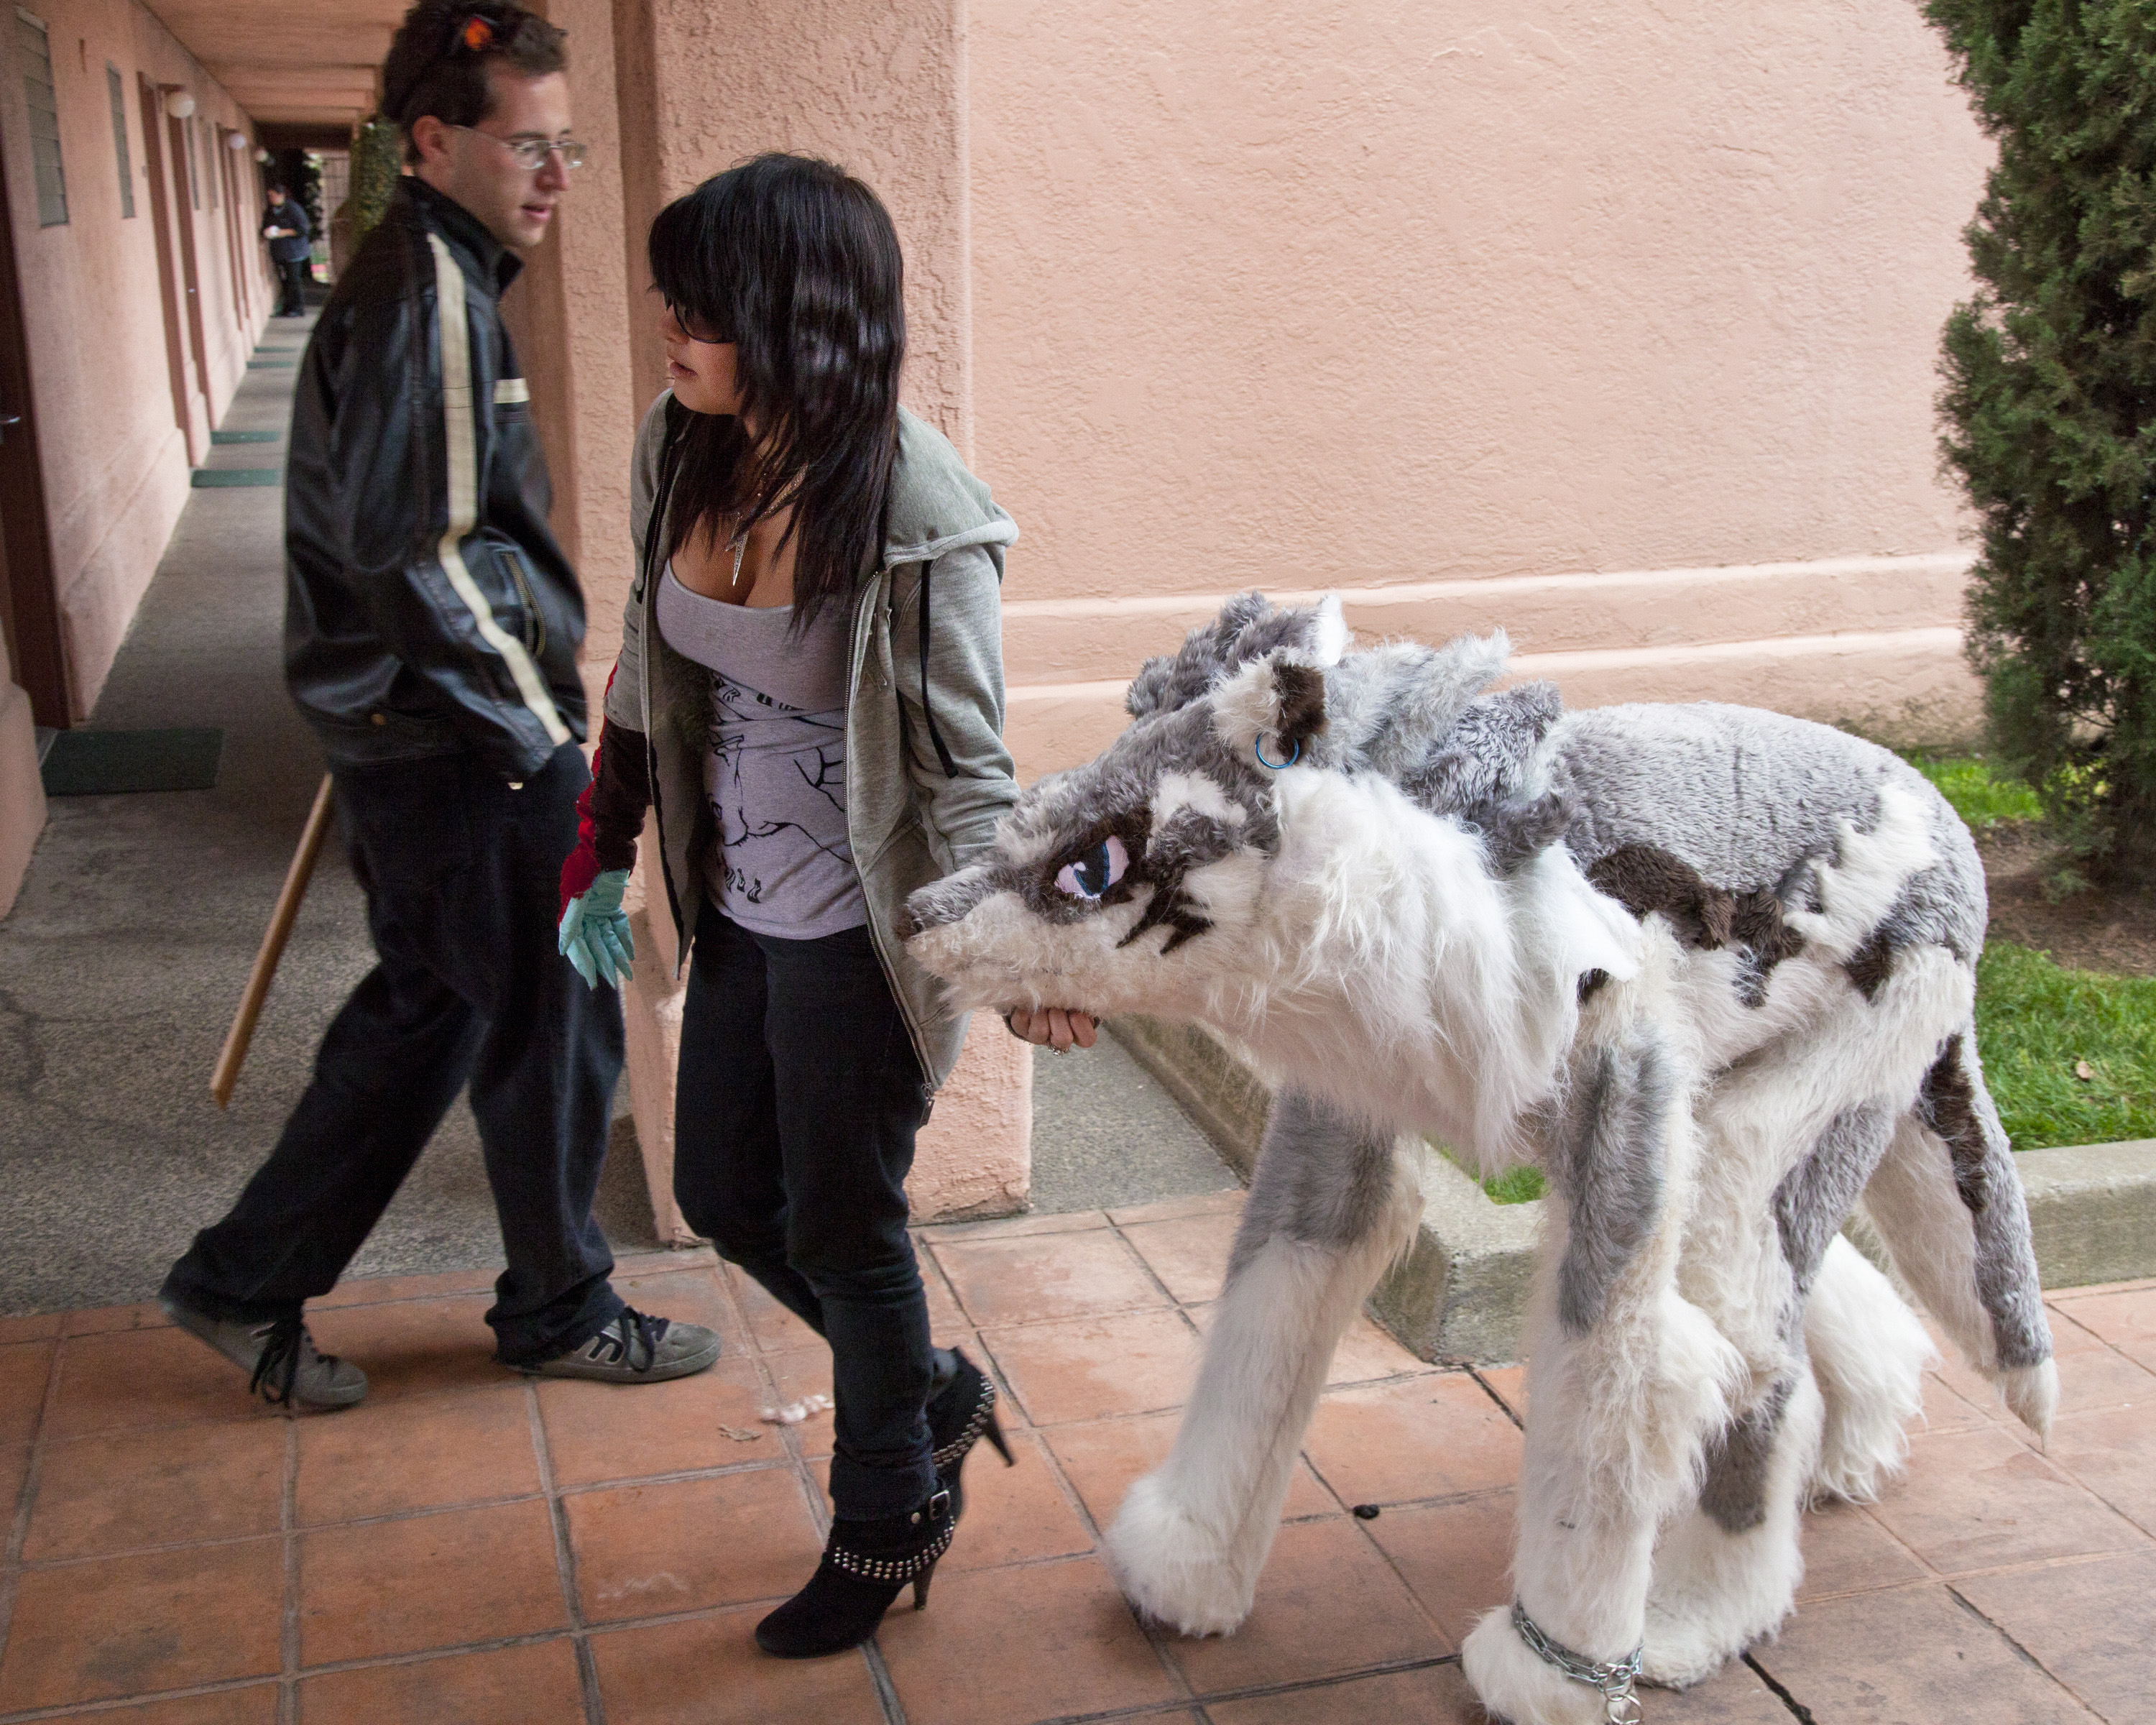
woman, dog, fur, mammal, california, cosplay, heels, sacramento, sacanime, lowcut, dog like mammal